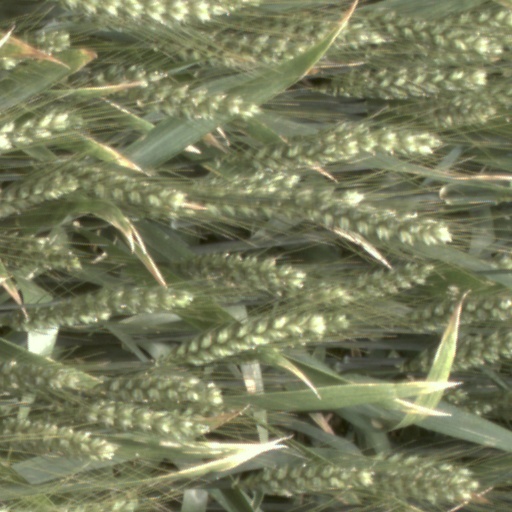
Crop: wheat